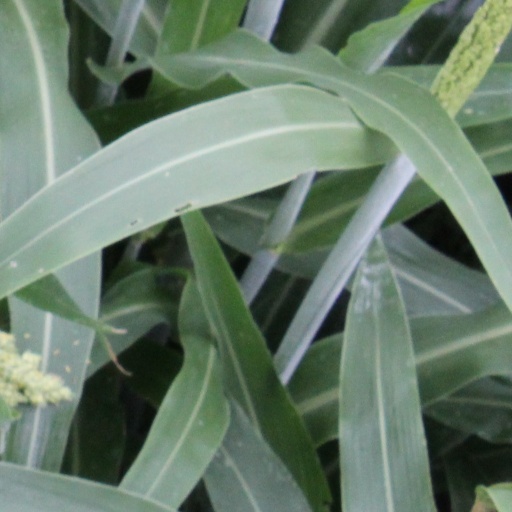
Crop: sorghum